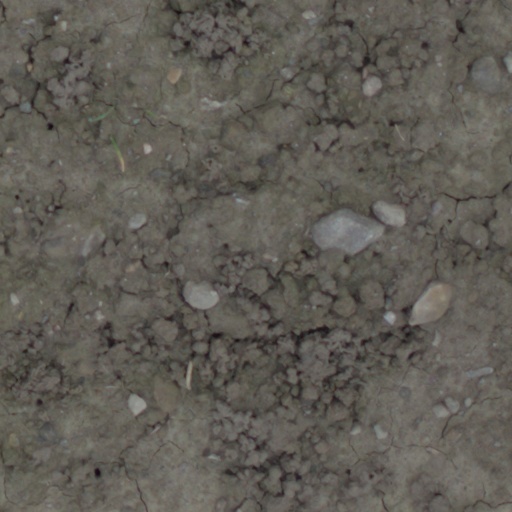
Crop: wheat